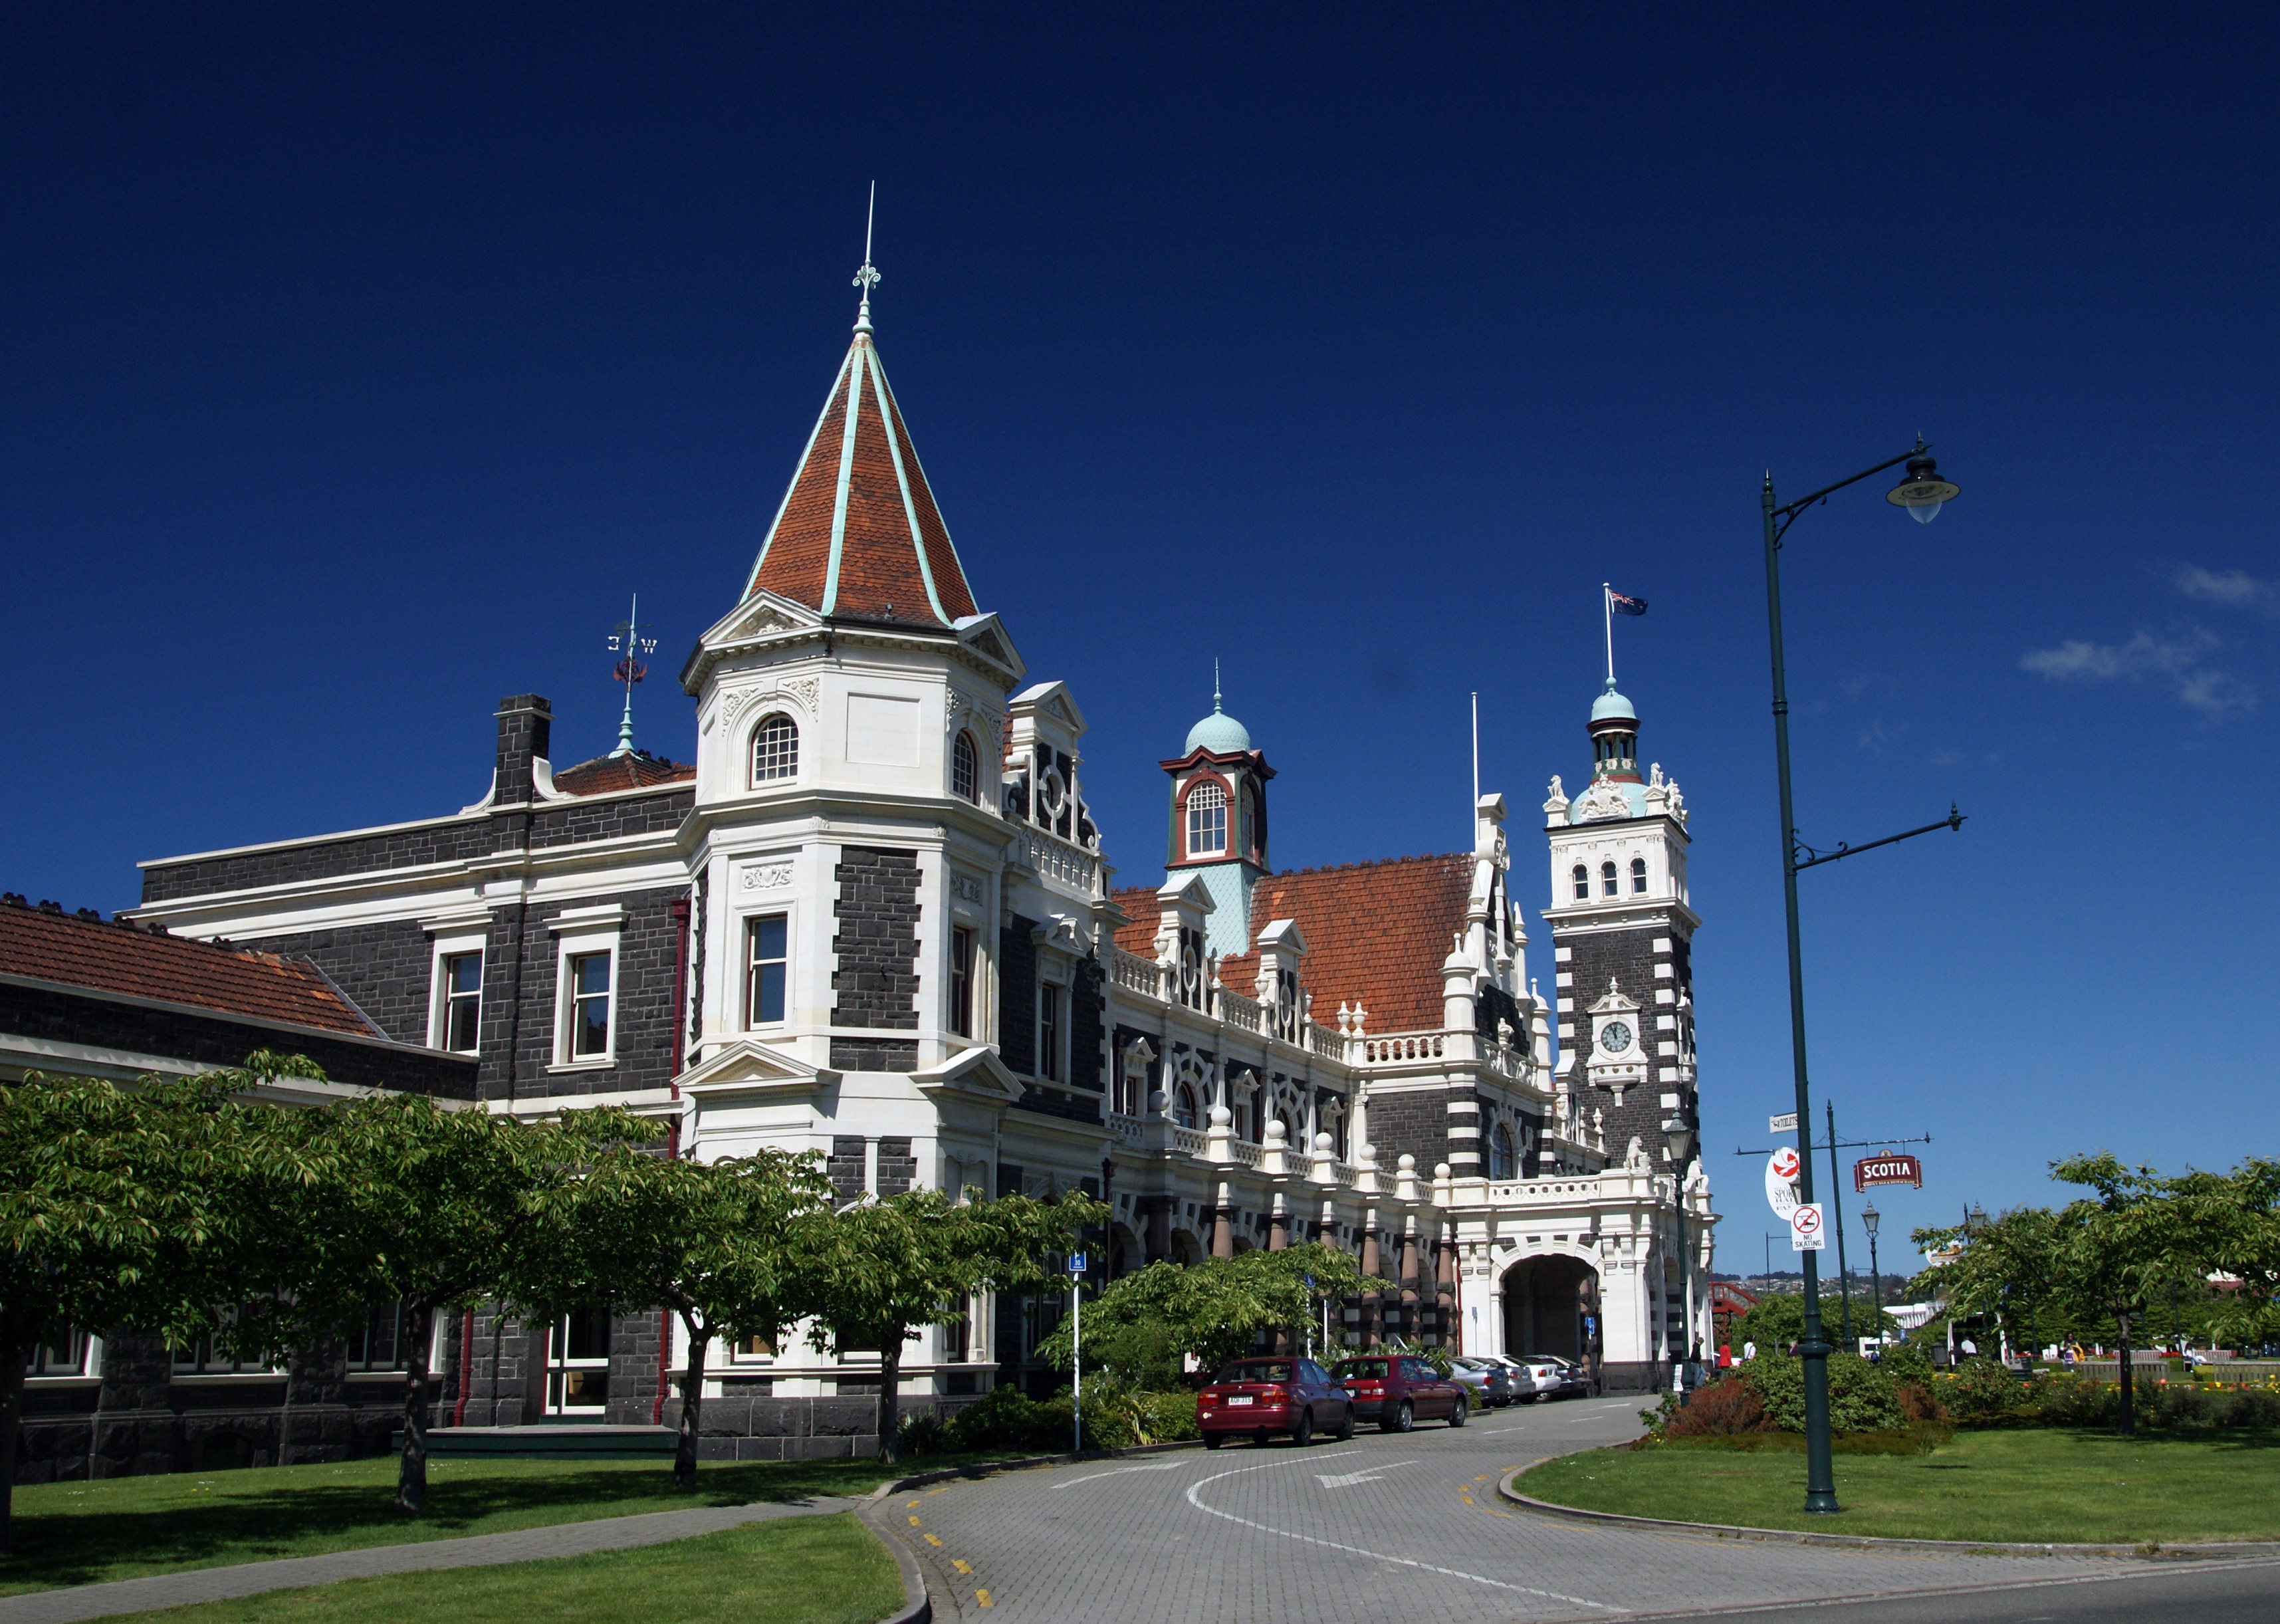
architecture, town, building, chateau, city, cityscape, downtown, tower, plaza, landmark, church, place of worship, town square, estate, dunedinrailwaystation, thingstododunedin, buildingstone, buildingdunedin, neighbourhood, human settlement, seat of local government